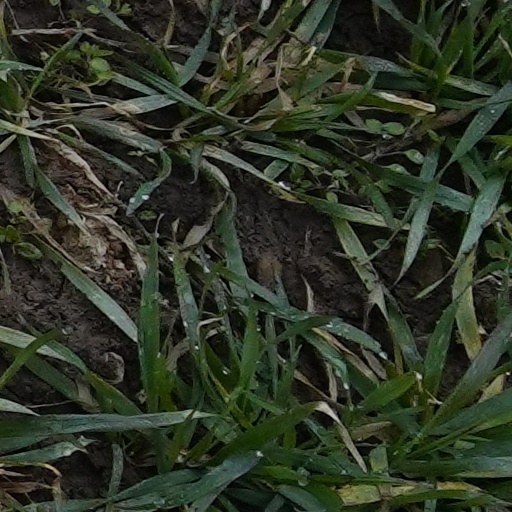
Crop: wheat